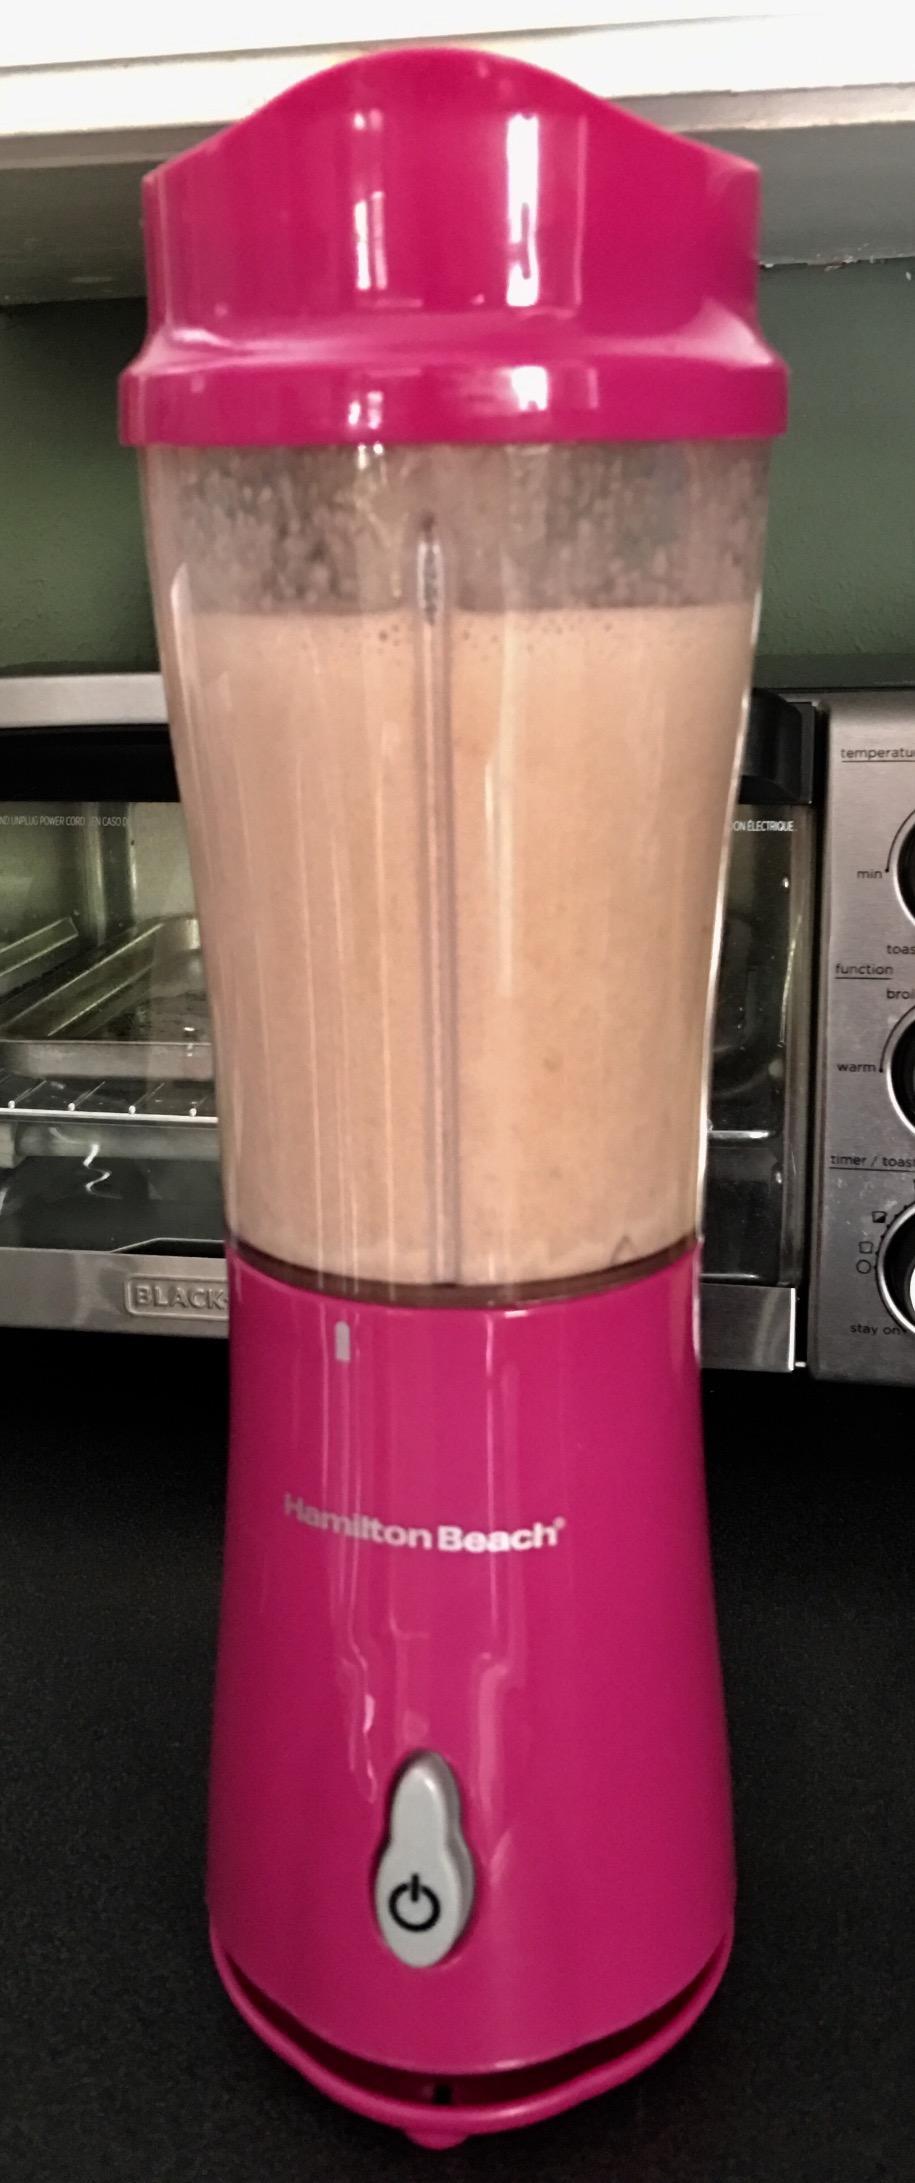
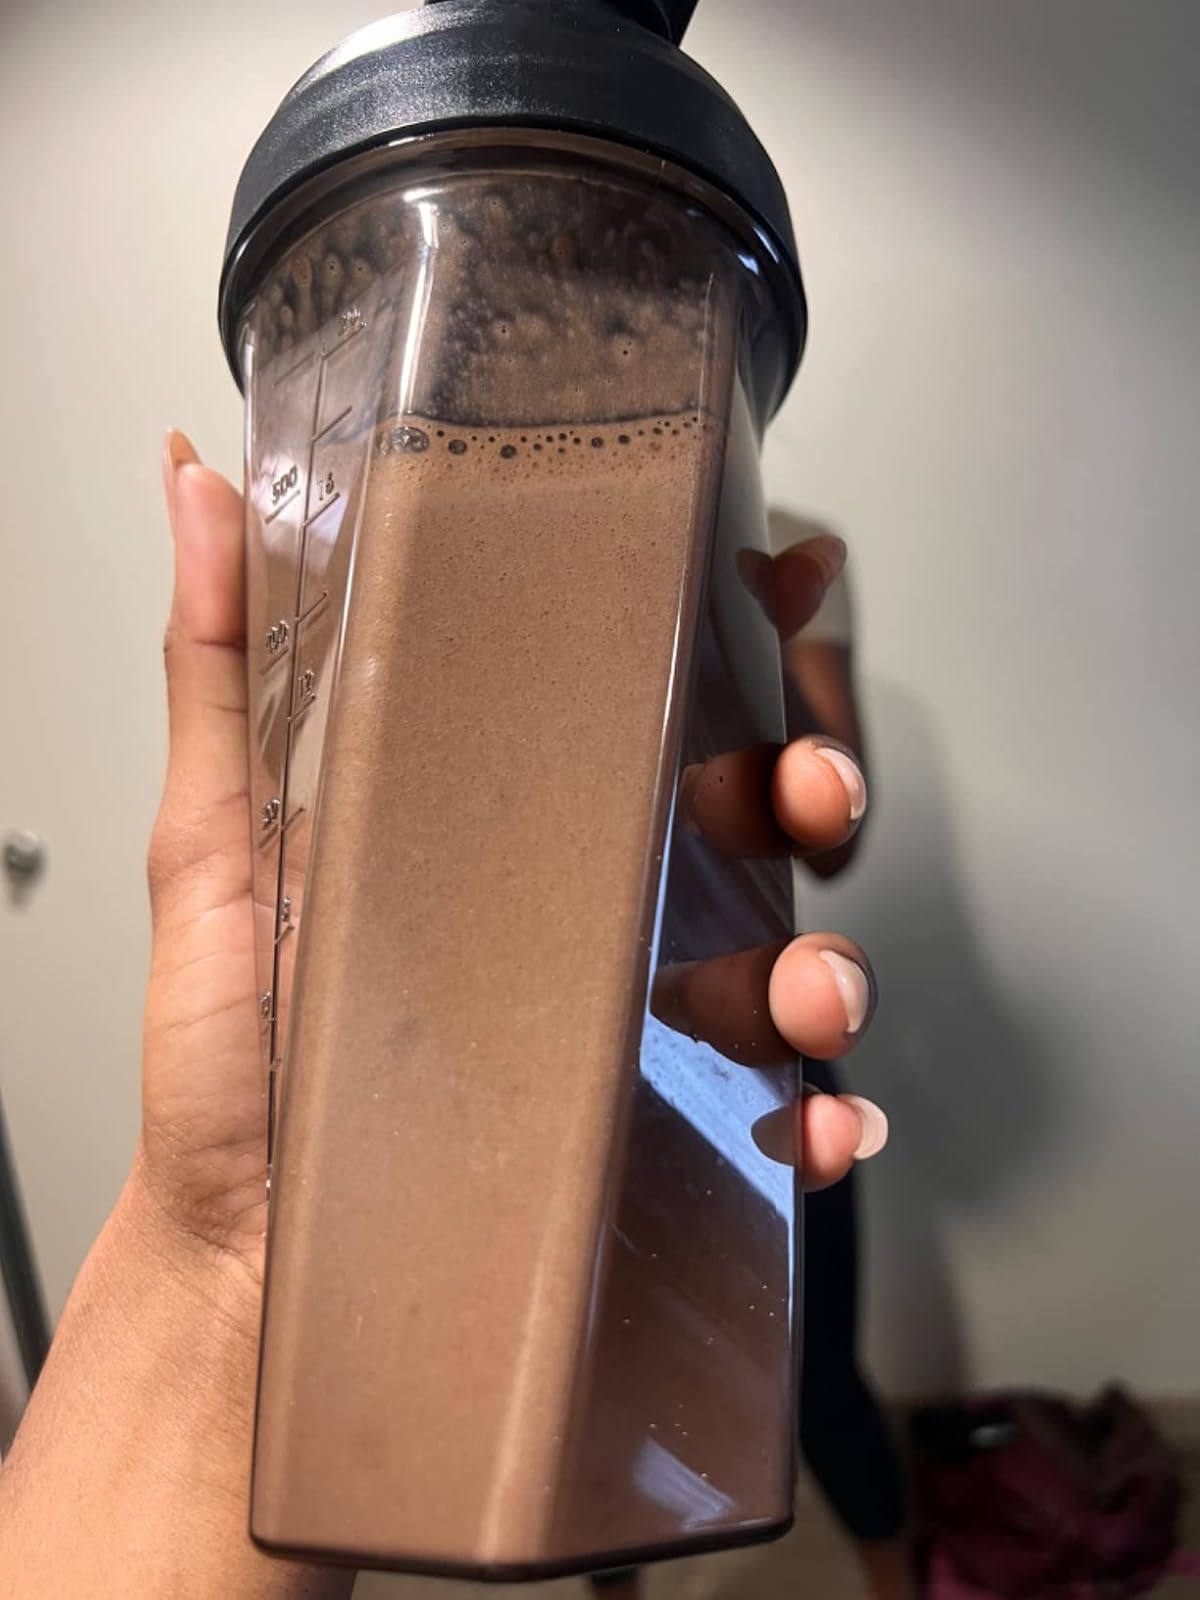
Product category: items_blender
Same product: no